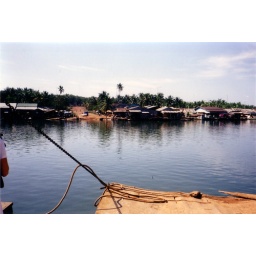
Catching a ferry to cross a river on the trip from Sihanoukville in Cambodia to the Thai border, January 2004